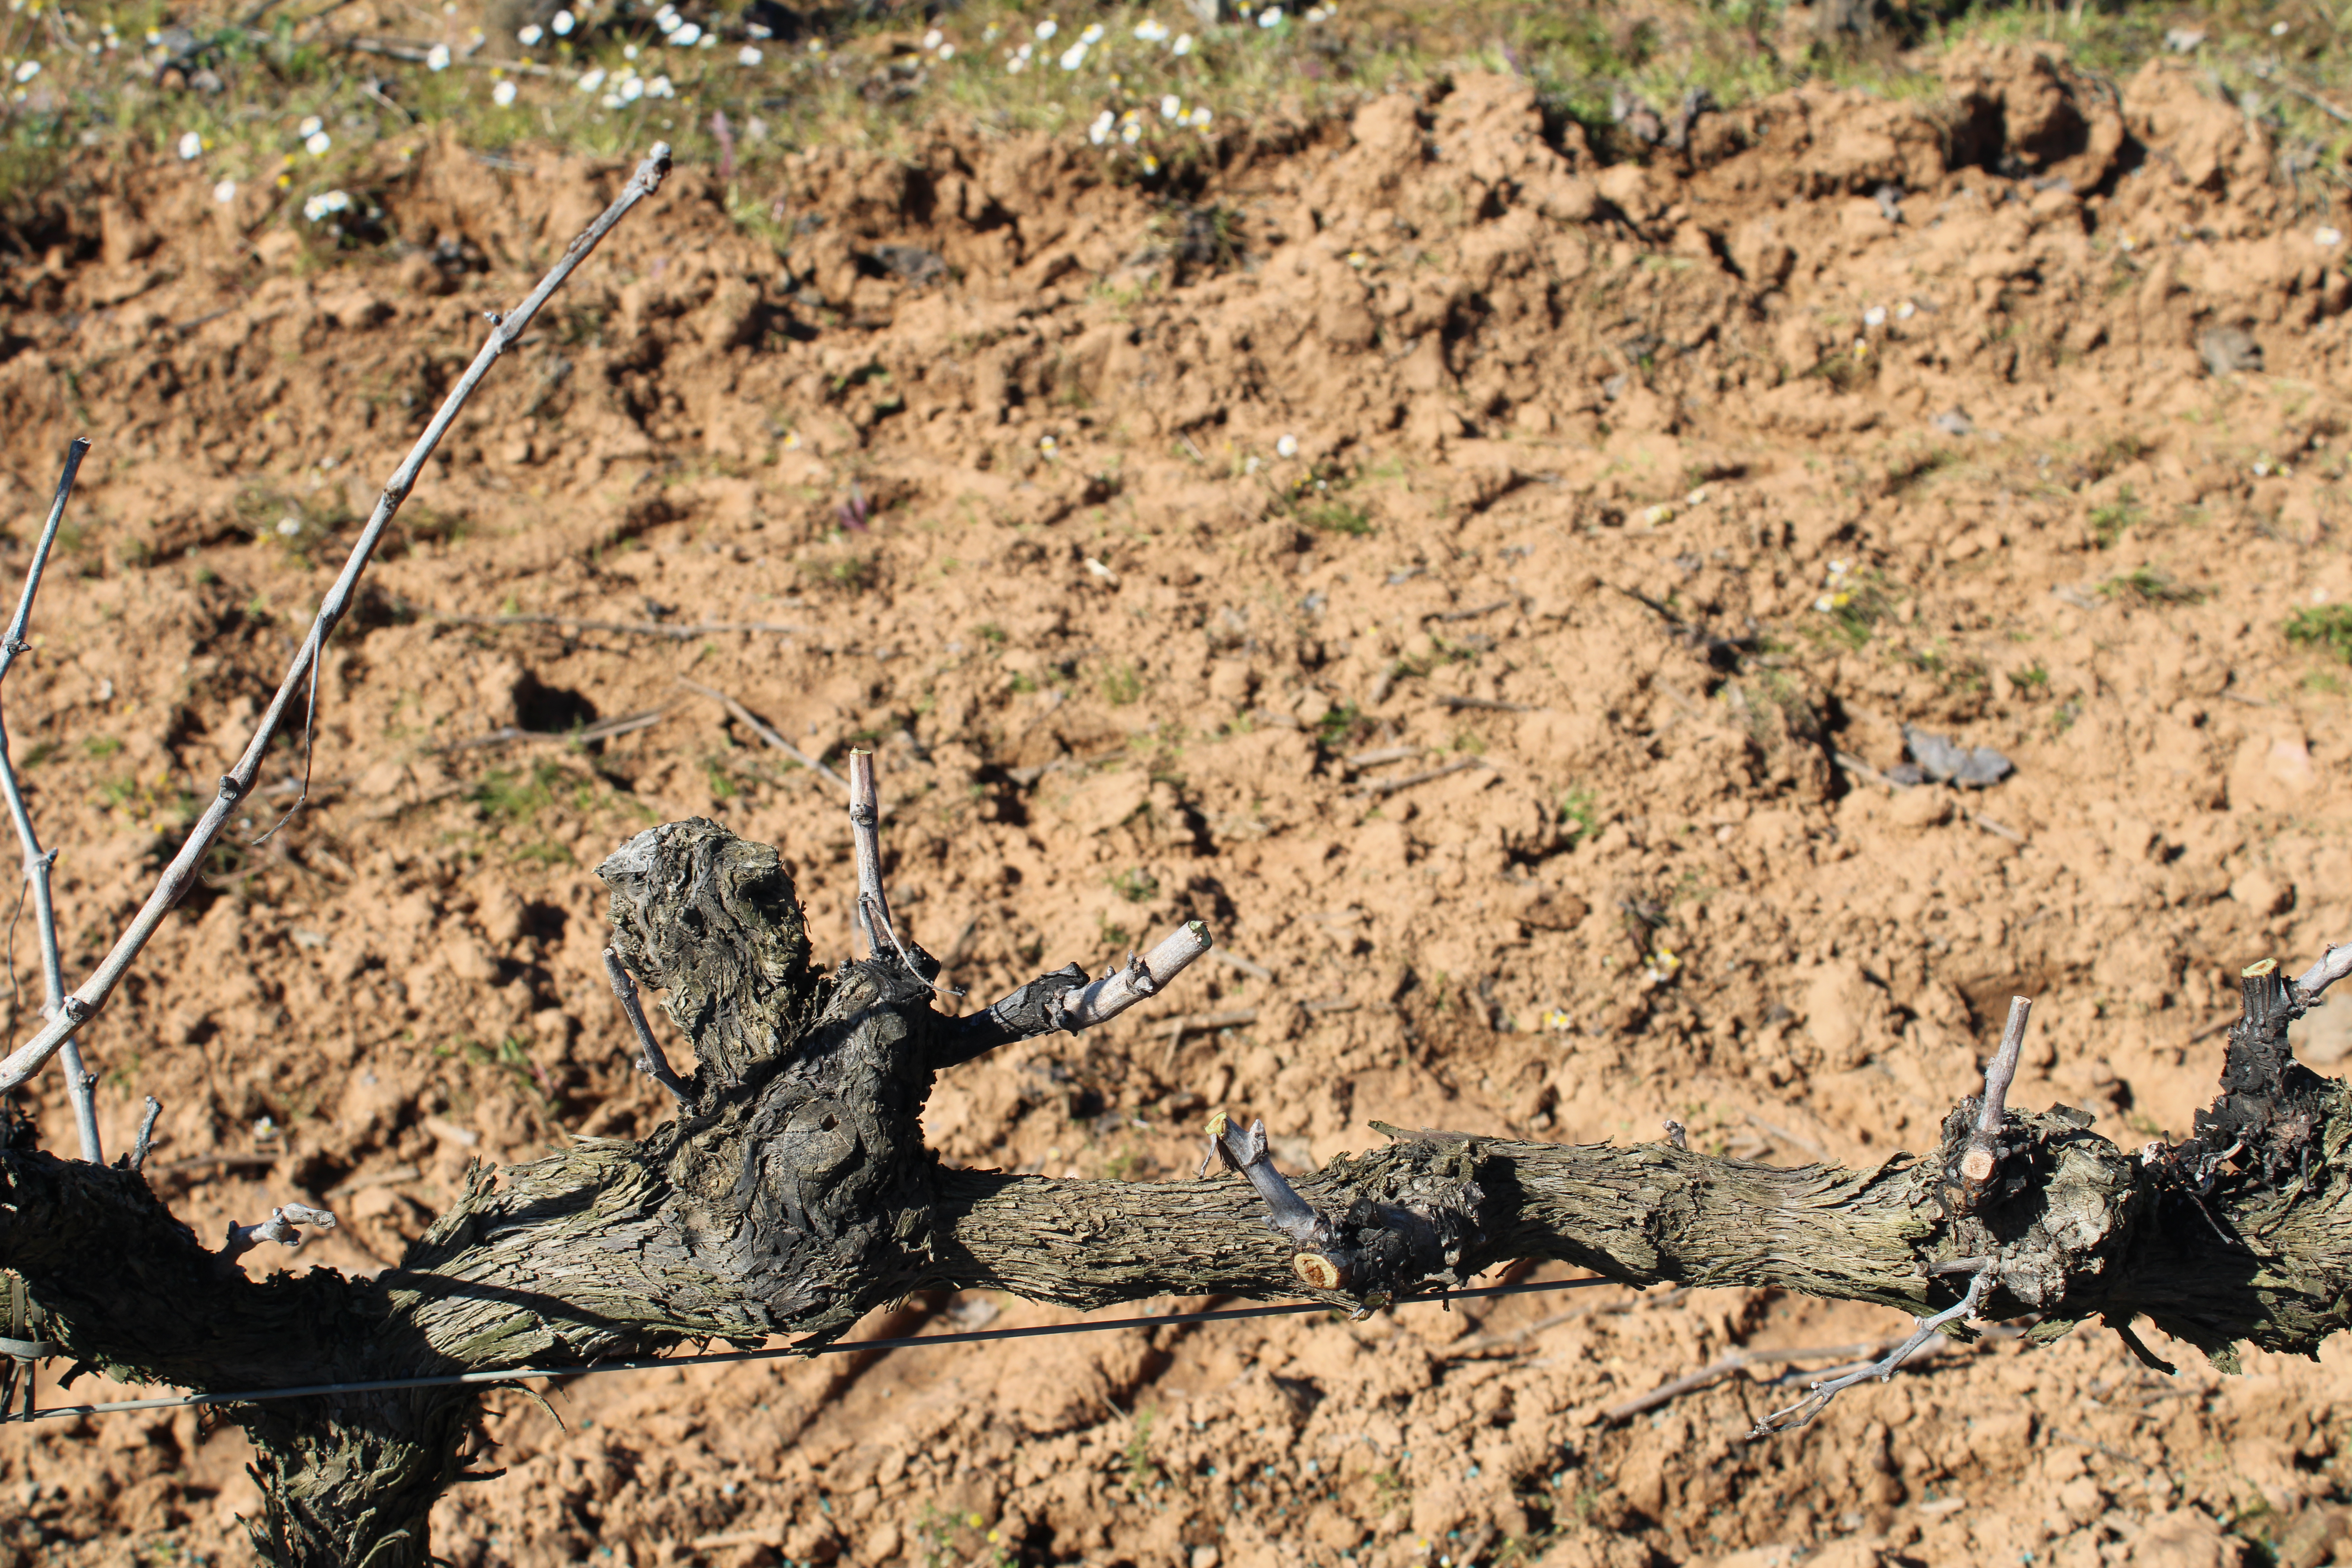
Unpruned shoots: 3
Pruned shoots: 7
Trunks: 1